NGC 957

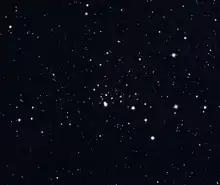
Simulated image of NGC 957

NGC 957 (also known as Collinder 28) is a loosely bound open cluster located in the constellation Perseus. It has an apparent magnitude of 7.6 and an approximate size of 11 arc-minutes. It is young at less than 11 million years old.